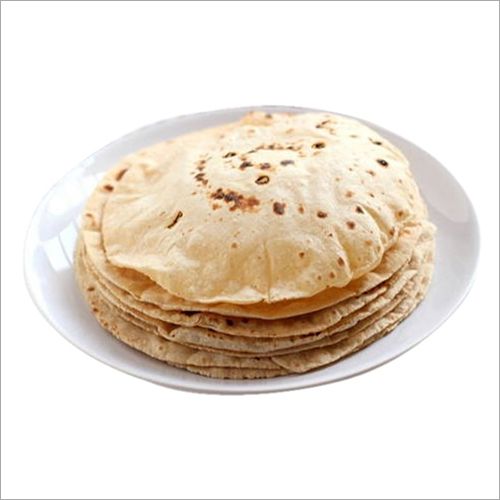
Dish: chapati